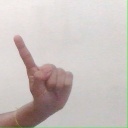
अक्षर: ए